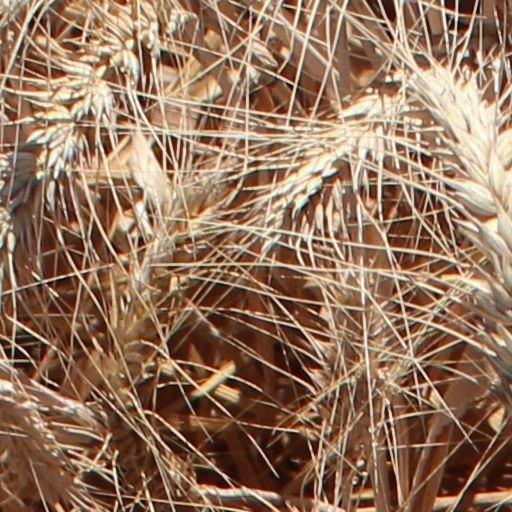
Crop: wheat